Gorontalo of Tidore

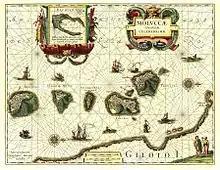
Map of Maluku in 1638.

After his accession to the throne Ngarolamo quickly lost support from part of the Tidorese elite, as well as from the Spanish who by this time kept military posts in Tidore and southern Ternate. In 1634 Sultan Hamza of Ternate used the situation to assist his protégé Gorontalo, whose uncle (oom) he was, in launching a coup. Coming over to Tidore, the prince was accepted as the new Sultan by many Tidorese, as well as by the Spanish Captain Pedro de Heredia. Ngarolamo withdrew to the main village Soa Siu where his position was still strong. When Gorontalo had been duly enthroned he vigorously attacked his rival who had to flee the island. Hamza then invited the ex-ruler to live in Ternate with 200 followers. This event greatly increased Hamza's power in Maluku, to the great irritation of his Dutch allies. They noted that both Gorontalo and Hamza sent envoys to the Spanish Philippines, and that Gorontalo was in a dependent position vis-à-vis his Ternatan counterpart. Hamza and Gorontalo shared a Spanish connection since the former spoke Spanish and was steeped in Spanish culture, and there were rumours that they were looking for Spanish assistance to expel the VOC from Maluku.